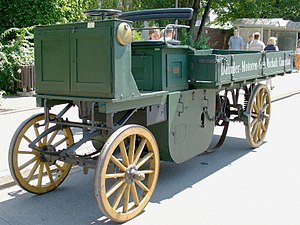
Lastbil
Daimler-Lastwagen, 1896
En lastbil er et motordrevet køretøj med åbent eller lukket lad indrettet til transport af genstande eller varer.